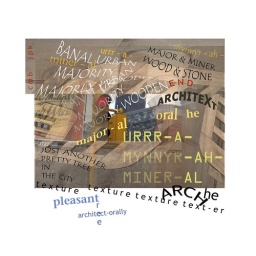
photo at edges of composition of wooden chair top was by Jukka Pekka Kervinen - photosphopped-flipped 4 ways